2017 NASCAR K&N Pro Series West

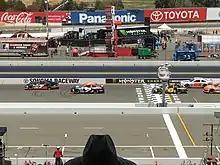
The Carneros 200 at Sonoma Raceway in June

All of the races in the 2017 season were televised on NBCSN and were on a tape delay basis.